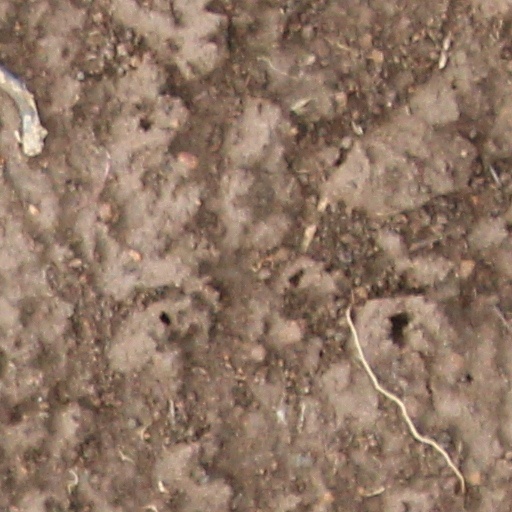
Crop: wheat